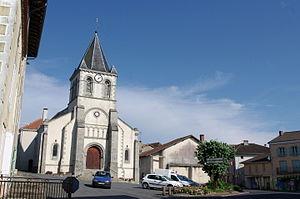
L'église de Oradour sur Vayre, Haute Vienne, France.
Oradour-sur-Vayres est une commune française située dans le département de la Haute-Vienne, en région Nouvelle-Aquitaine.